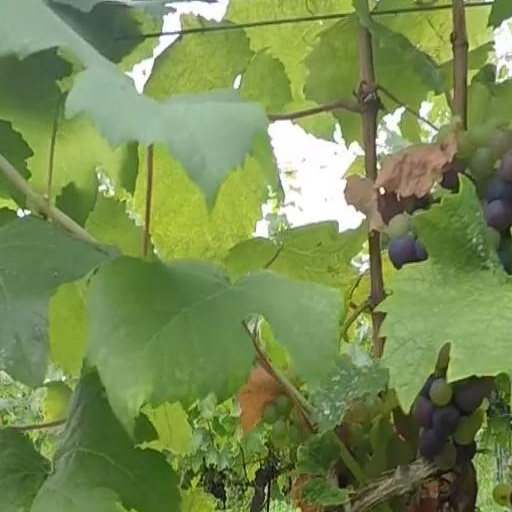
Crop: grape